Boutros Boutros-Ghali

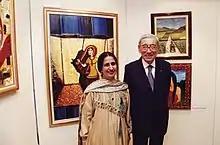
Boutros-Ghali with Naela Chohan at UNESCO in Paris, 2002

Boutros-Ghali's term in office remains controversial. In 1992, he submitted "An Agenda for Peace", a suggestion for how the UN could respond to violent conflict. He set three goals: for the UN to be more active in promoting democracy, for the UN to conduct preventative diplomacy to avert crises, and to expand the UN's role as peacekeeper. Although the goals were consistent with those of US president George H. W. Bush, he nevertheless repeatedly clashed with the United States, especially with his efforts to enlist the support of the US, to involve UN more deeply in the civil wars in Somalia (1992) and in Rwanda (1994). The United States refused to send peace enforcement units under UN leadership. Malaysian Prime Minister Mahathir Mohamad called on Boutros-Ghali to resign for failing to take any firm action to help resolve the conflict in Bosnia-Herzegovina.